Sophie Cadieux

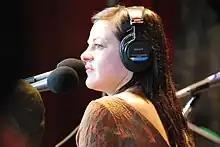
Cadieux in 2012

Sophie Cadieux (born August 25, 1977) is a Canadian actress from Quebec. She is most noted for her role as Valérie Danault in the television series "Lâcher prise", for which she won the Prix Gémeaux for Best Actress in a Comedy Series in 2017, 2018 and 2020.